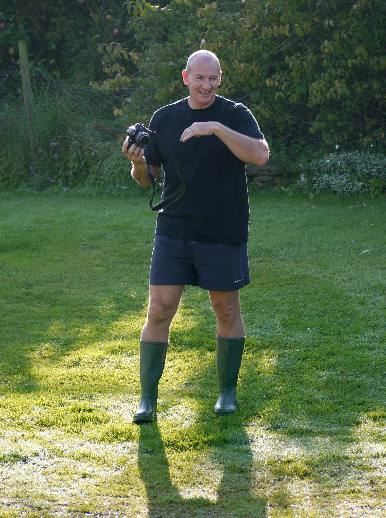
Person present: Yes